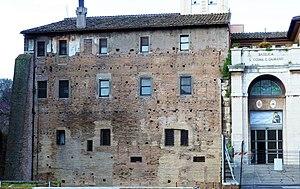
La Forma Urbis Romae ou Forma Urbis Severiana était une immense carte de la Rome antique en marbre, réalisée sous le règne de l'empereur Septime Sévère, entre 203 et 211, placée sur un mur intérieur du forum de la Paix. Sa reconstitution a été effectuée grâce, notamment, aux travaux de Rodolfo Lanciani.